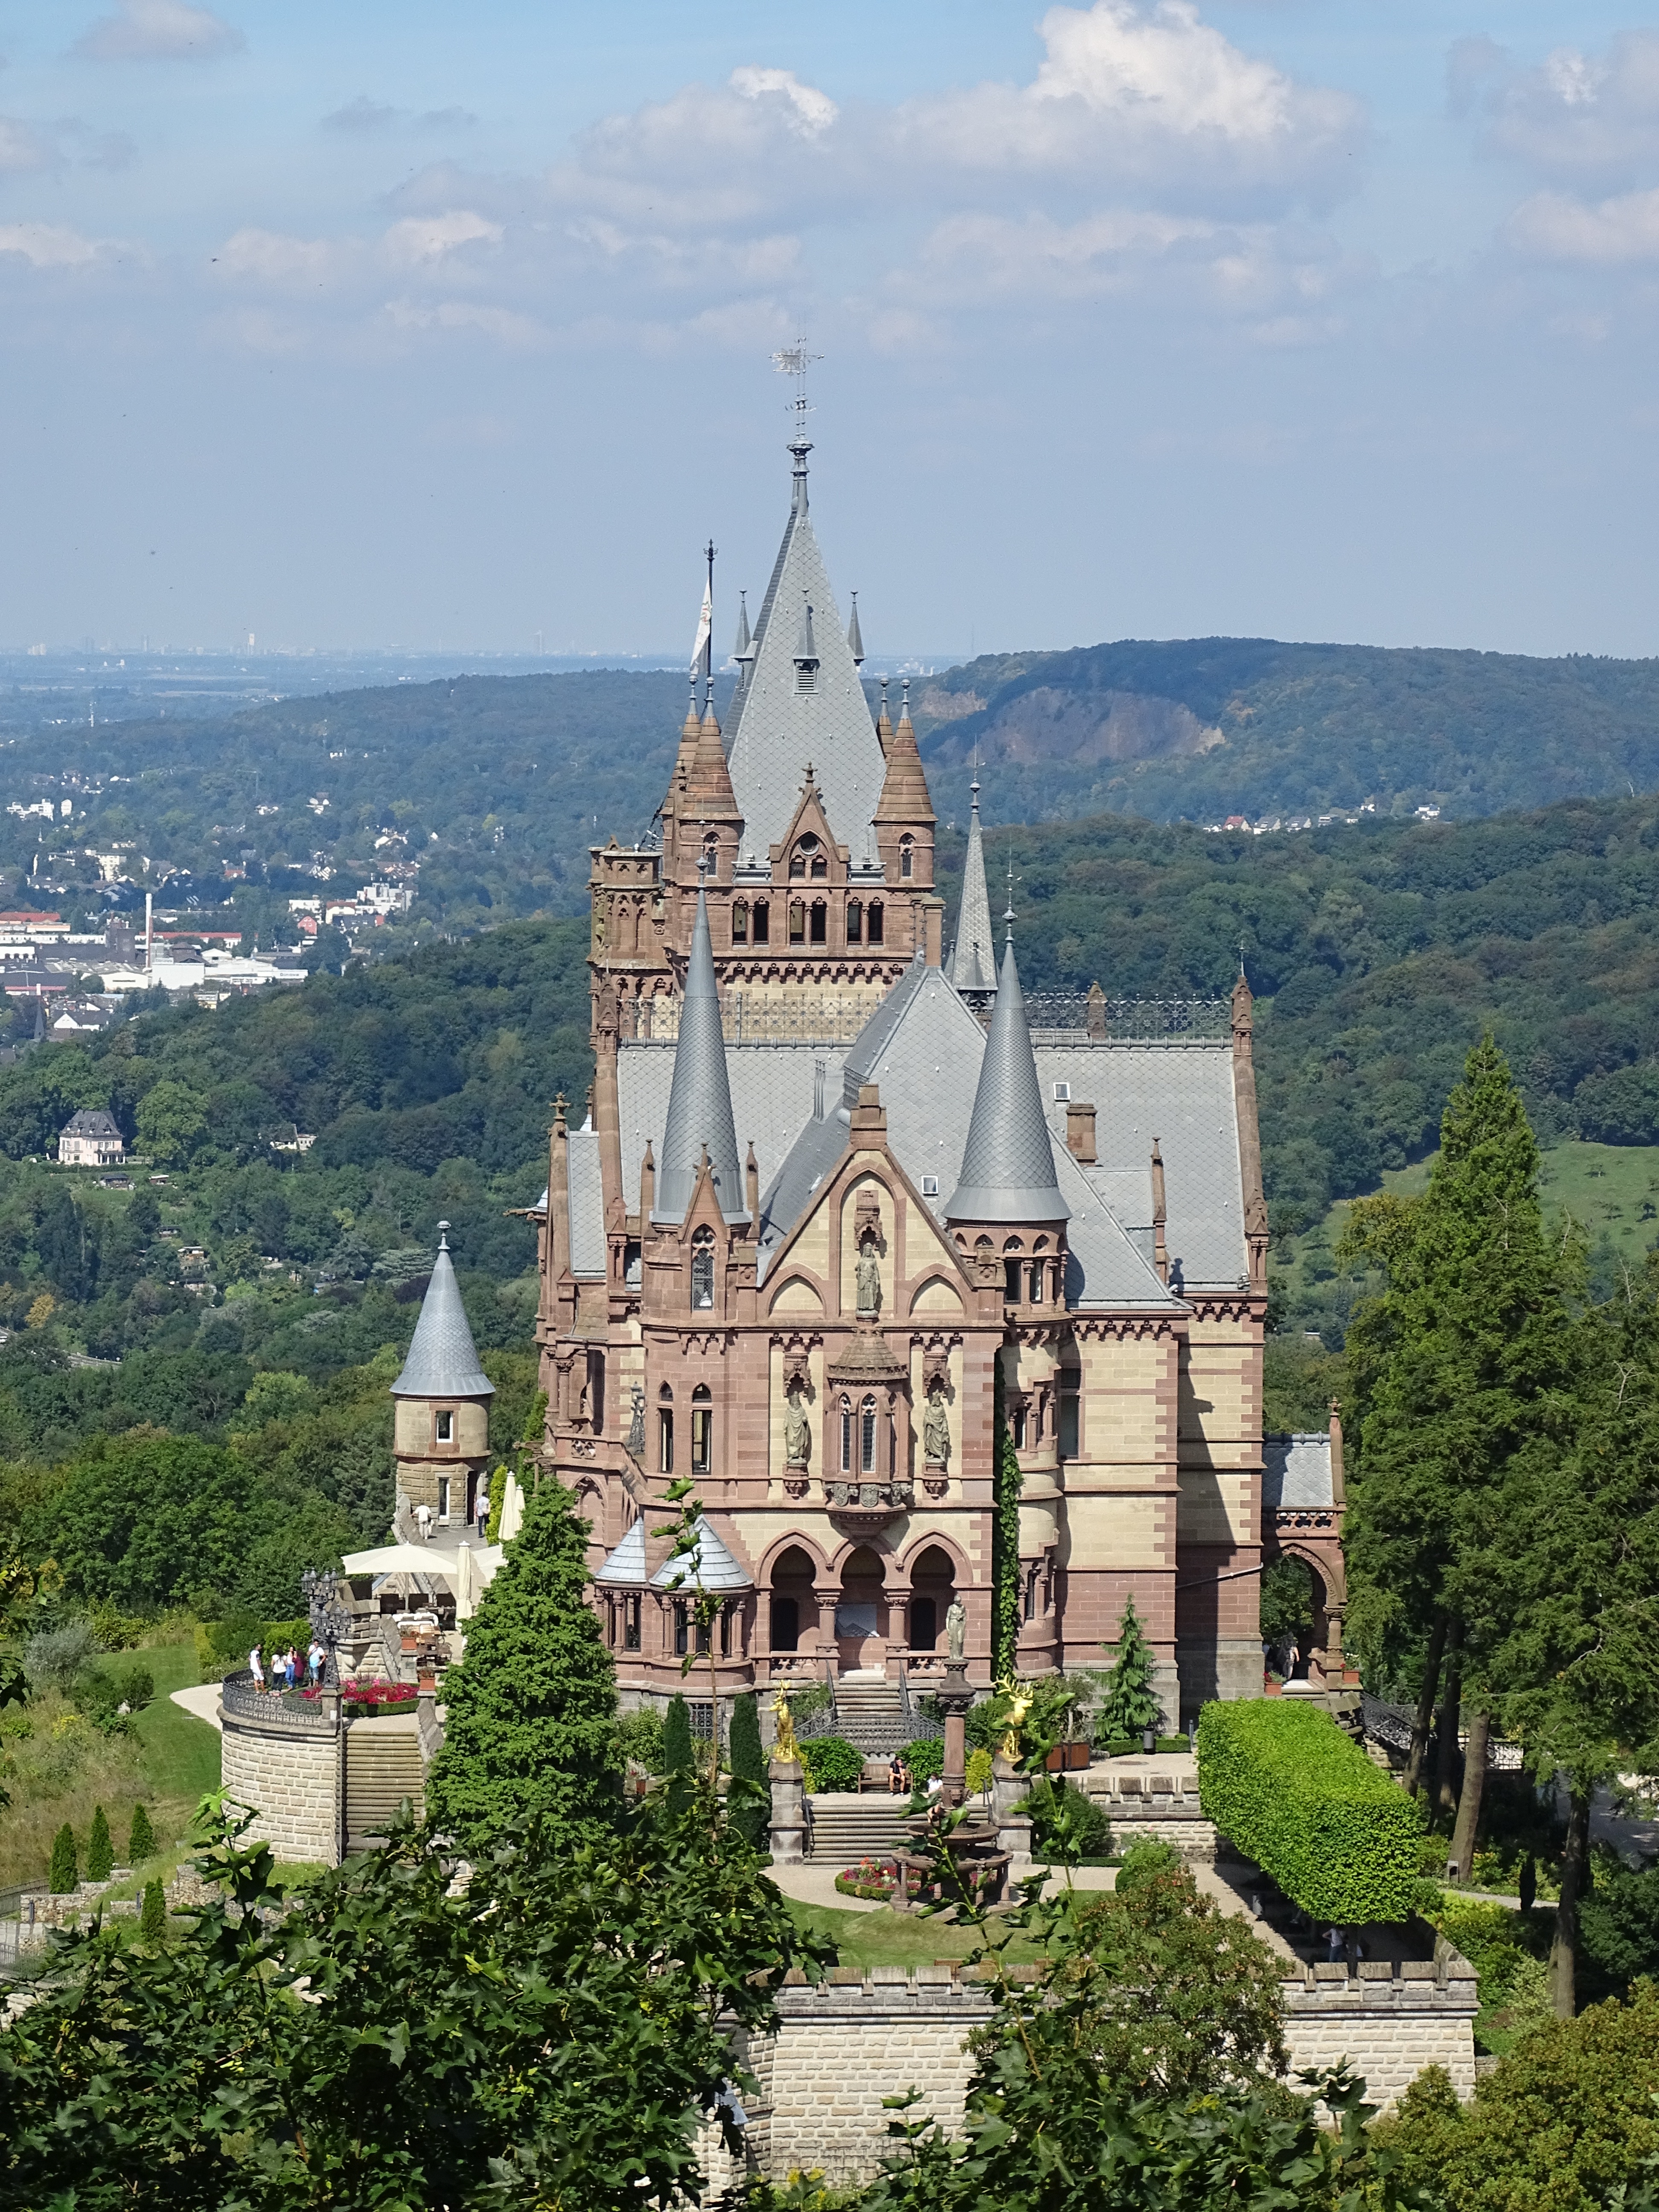
architecture, town, building, chateau, park, romance, castle, landmark, church, cathedral, tourism, place of worship, towers, monastery, germany, estate, imposing, castle park, schlossgarten, tours, castle castle, historic site